Kiosk

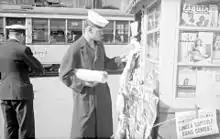
Newsstand in Rosemont, Montreal, 1943

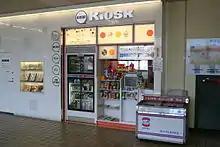
Modern vending kiosk in a train station in Hyogo, Japan

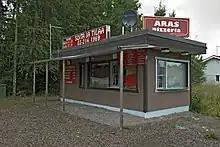
A small kebab serving kiosk in Metsäkylä, Ylöjärvi, Finland

In the Western hemisphere and in English-speaking countries, a "kiosk" is also a booth with an open window on one side. Some vendors operate from kiosks (see mall kiosk), selling small, inexpensive consumables such as newspapers, magazines, lighters, street maps, cigarettes, live and frozen fishing bait and confections.